Jeff Jarrett

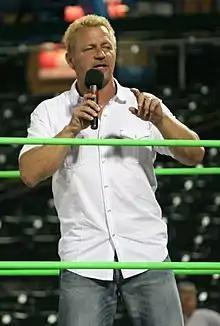
Jarrett in 2015

Jeffrey Leonard Jarrett (born July 14, 1967) is an American professional wrestler and professional wrestling promoter. He is signed to All Elite Wrestling (AEW), where he both wrestles and serves as Director of Business Development. He is also the founder of the revived Acclaim Entertainment.